Roman Catholic Diocese of Caratinga

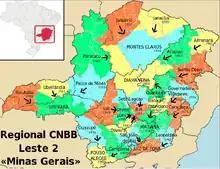
Regional CNBB Leste 2.

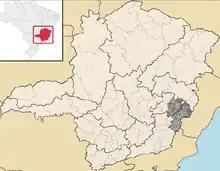
Roman Catholic Diocese of Caratinga.

The Roman Catholic Diocese of Caratinga is a diocese located in the city of Caratinga in the ecclesiastical province of Mariana in Brazil.